Pula

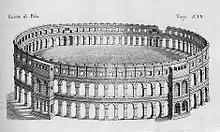
Pula Arena in 1728

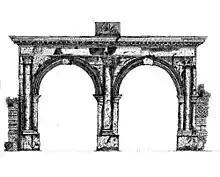
Porta Gemina

In classical antiquity, it was inhabited by the Histri, a Venetic or Illyrian tribe.